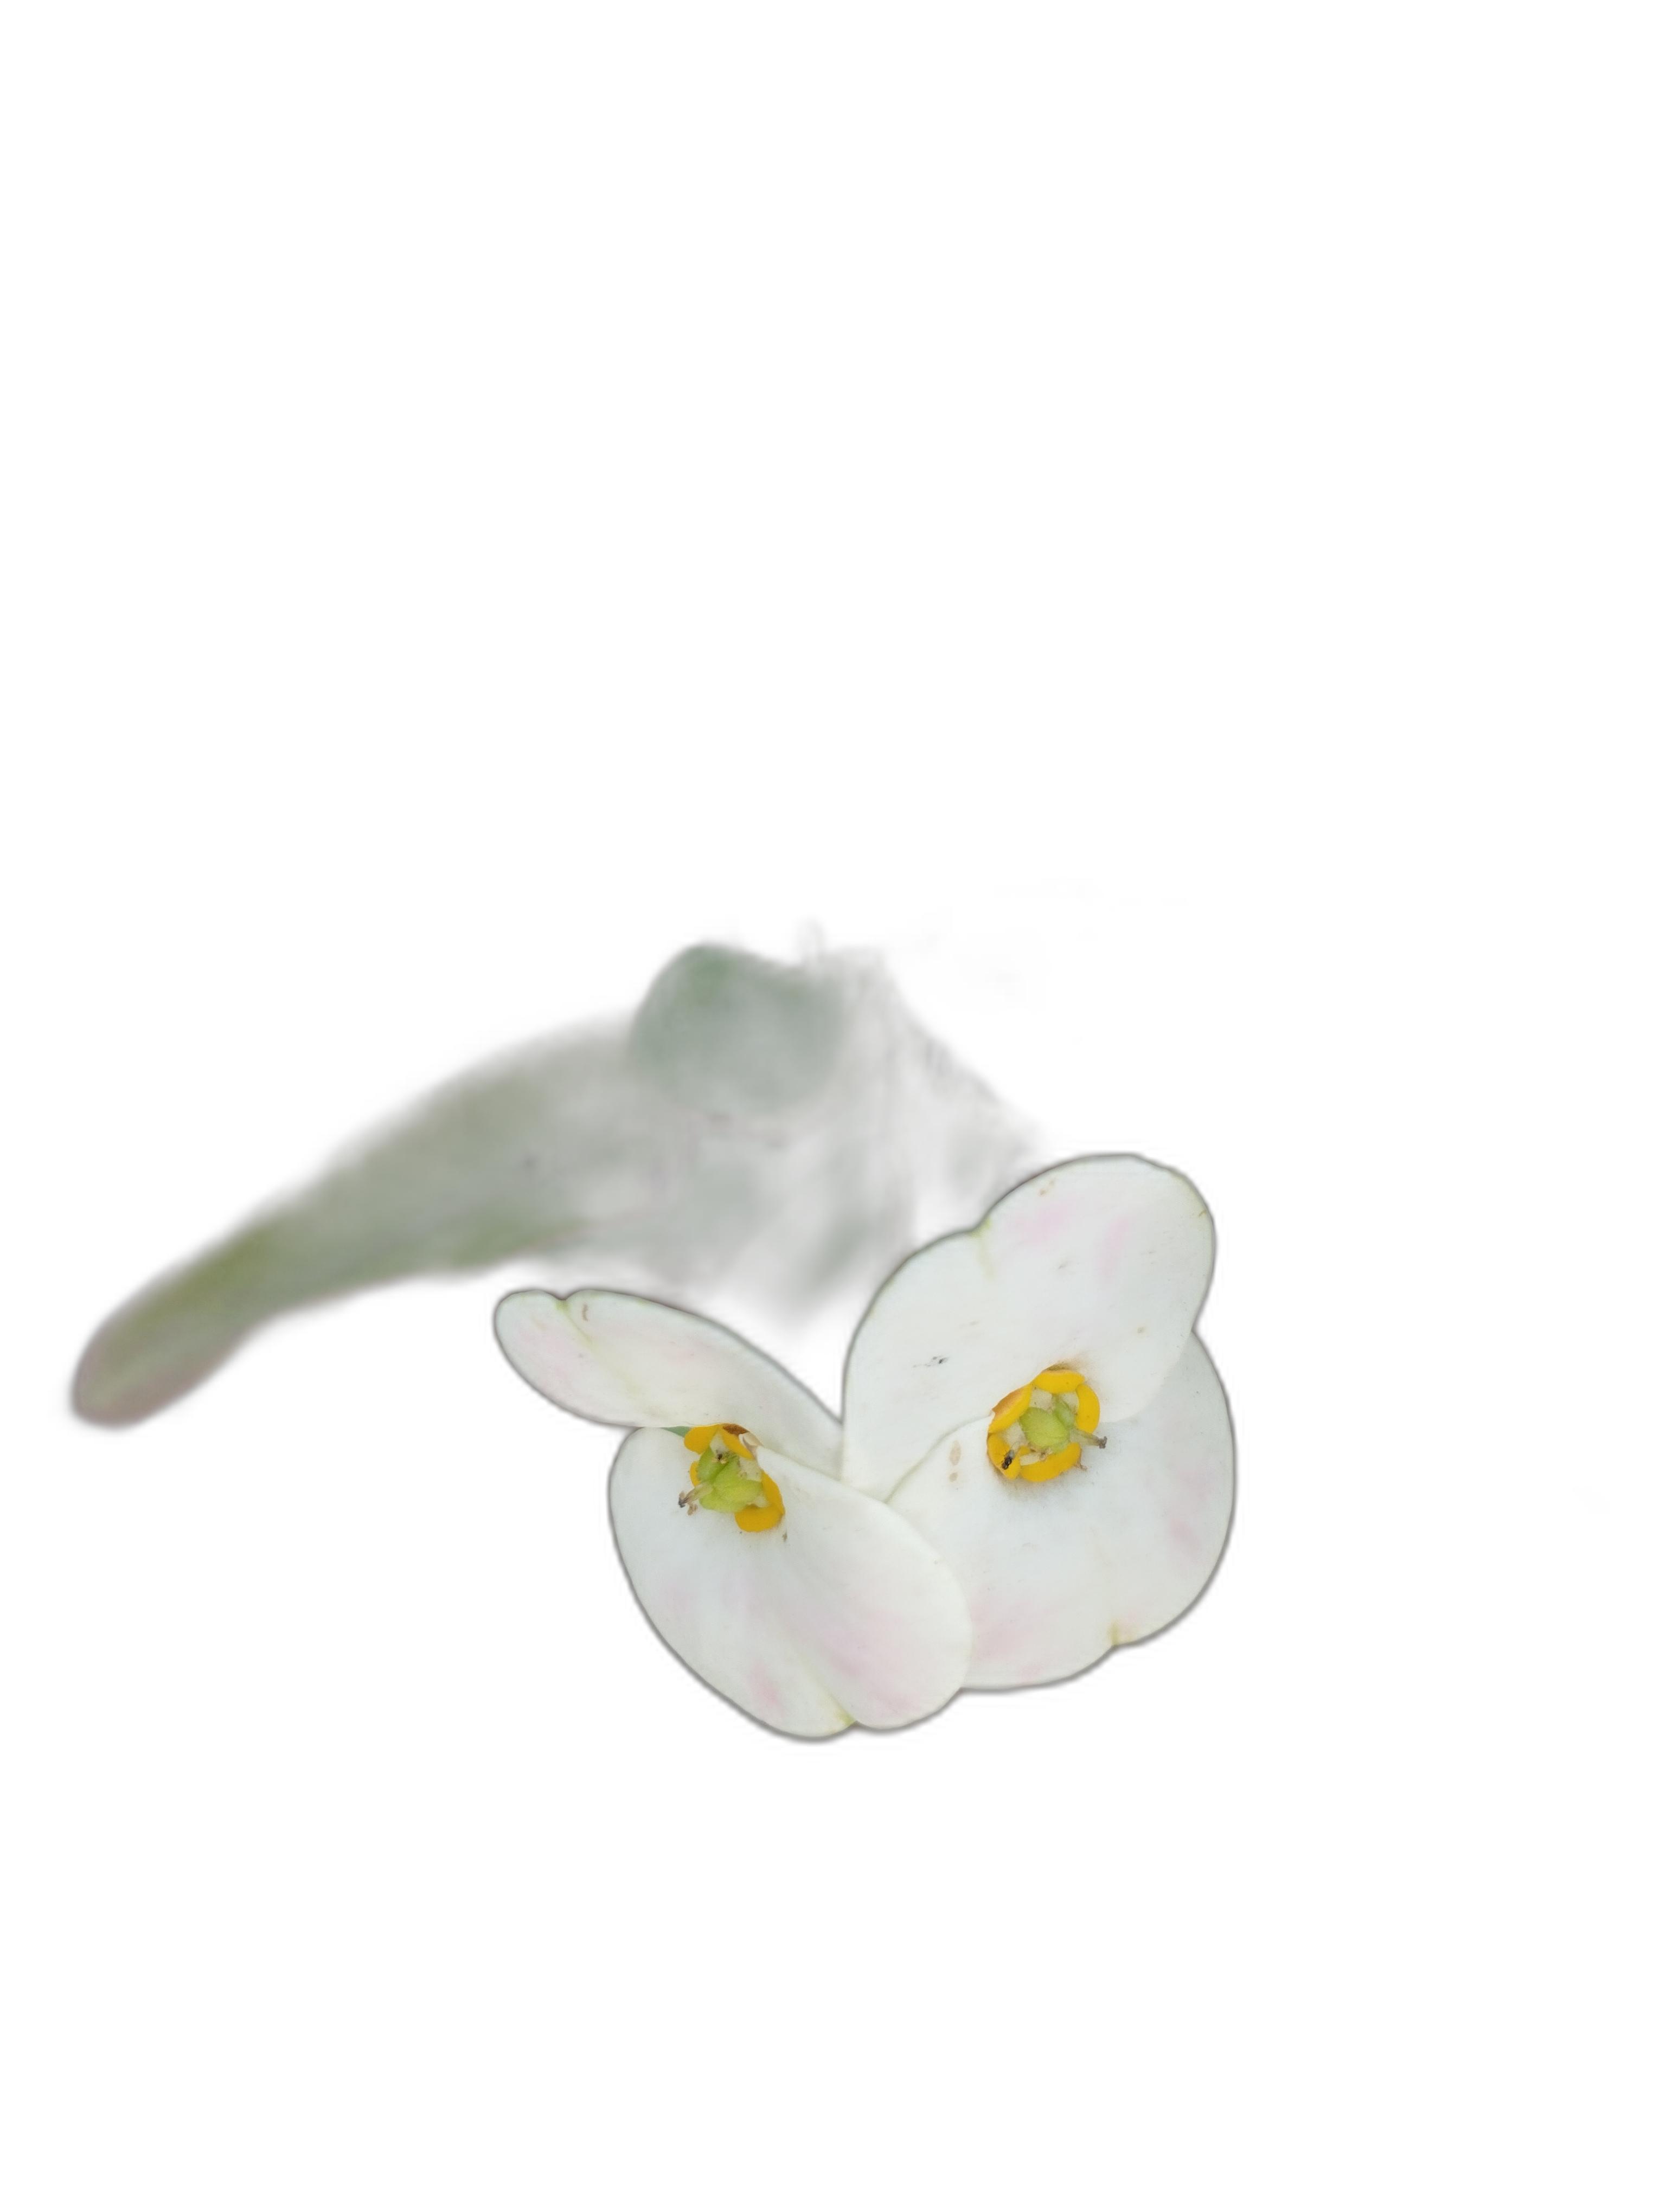
Label: Crown of thorns